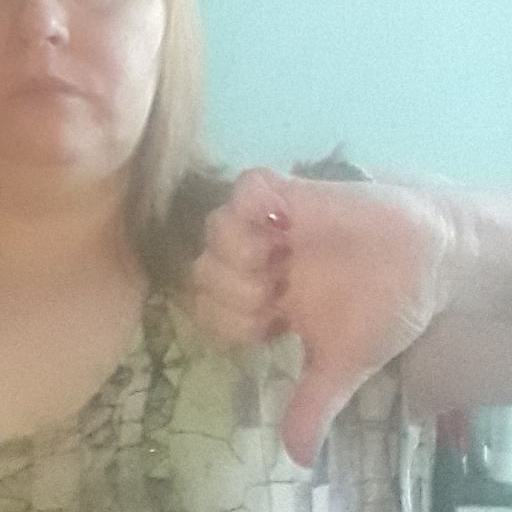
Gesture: dislike